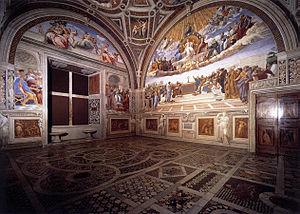
Les quatre chambres de Raphaël du palais du Vatican forment une suite de salles de réception dans la partie publique des appartements papaux. Elles sont célèbres pour leurs fresques, peintes par Raphaël et ses élèves. Tout comme la fresque du plafond de la chapelle Sixtine exécutée par Michel-Ange, elles sont des œuvres importantes de la Haute Renaissance.